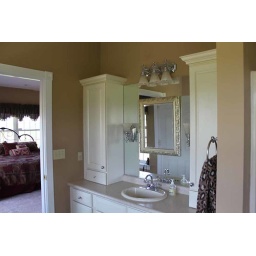
Master bathroom. LOVE the mirror and wall sconces within the big mirror!